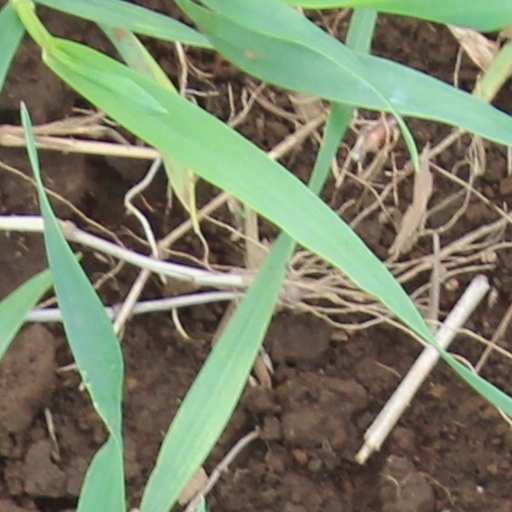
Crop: wheat